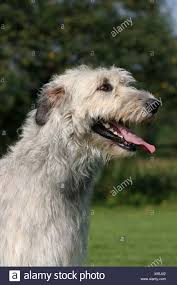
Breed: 224-n000039-Irish_wolfhound